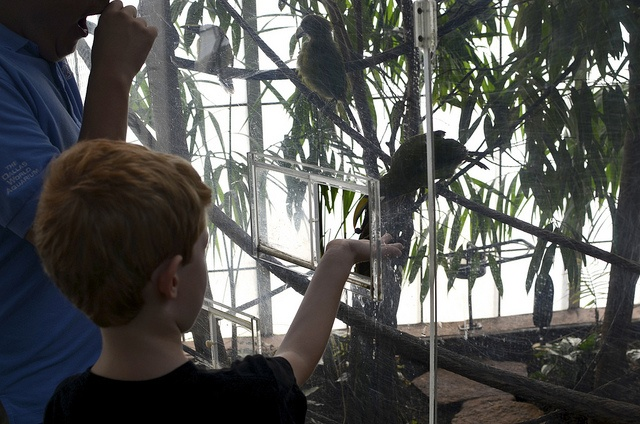
An adult and a child standing in front of a cage at a zoo.
A child feeding a bird inside an enclosure sanding on a branch in a green bush.
A boy reaches through a hole in a parrot enclosure to feed a parrot.
a kid feeding a bird through a little window
Red haired boy feeding a bird in a plastic cage.